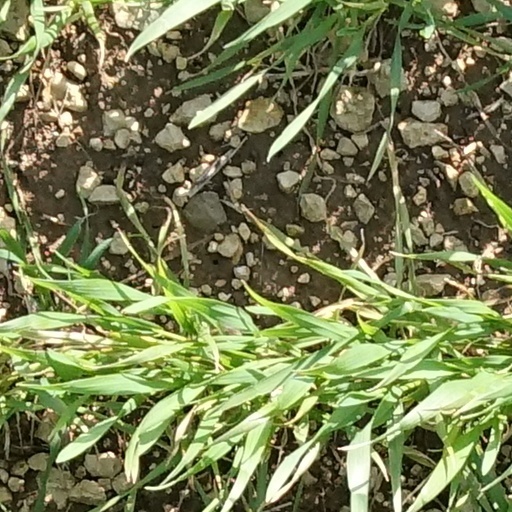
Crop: wheat